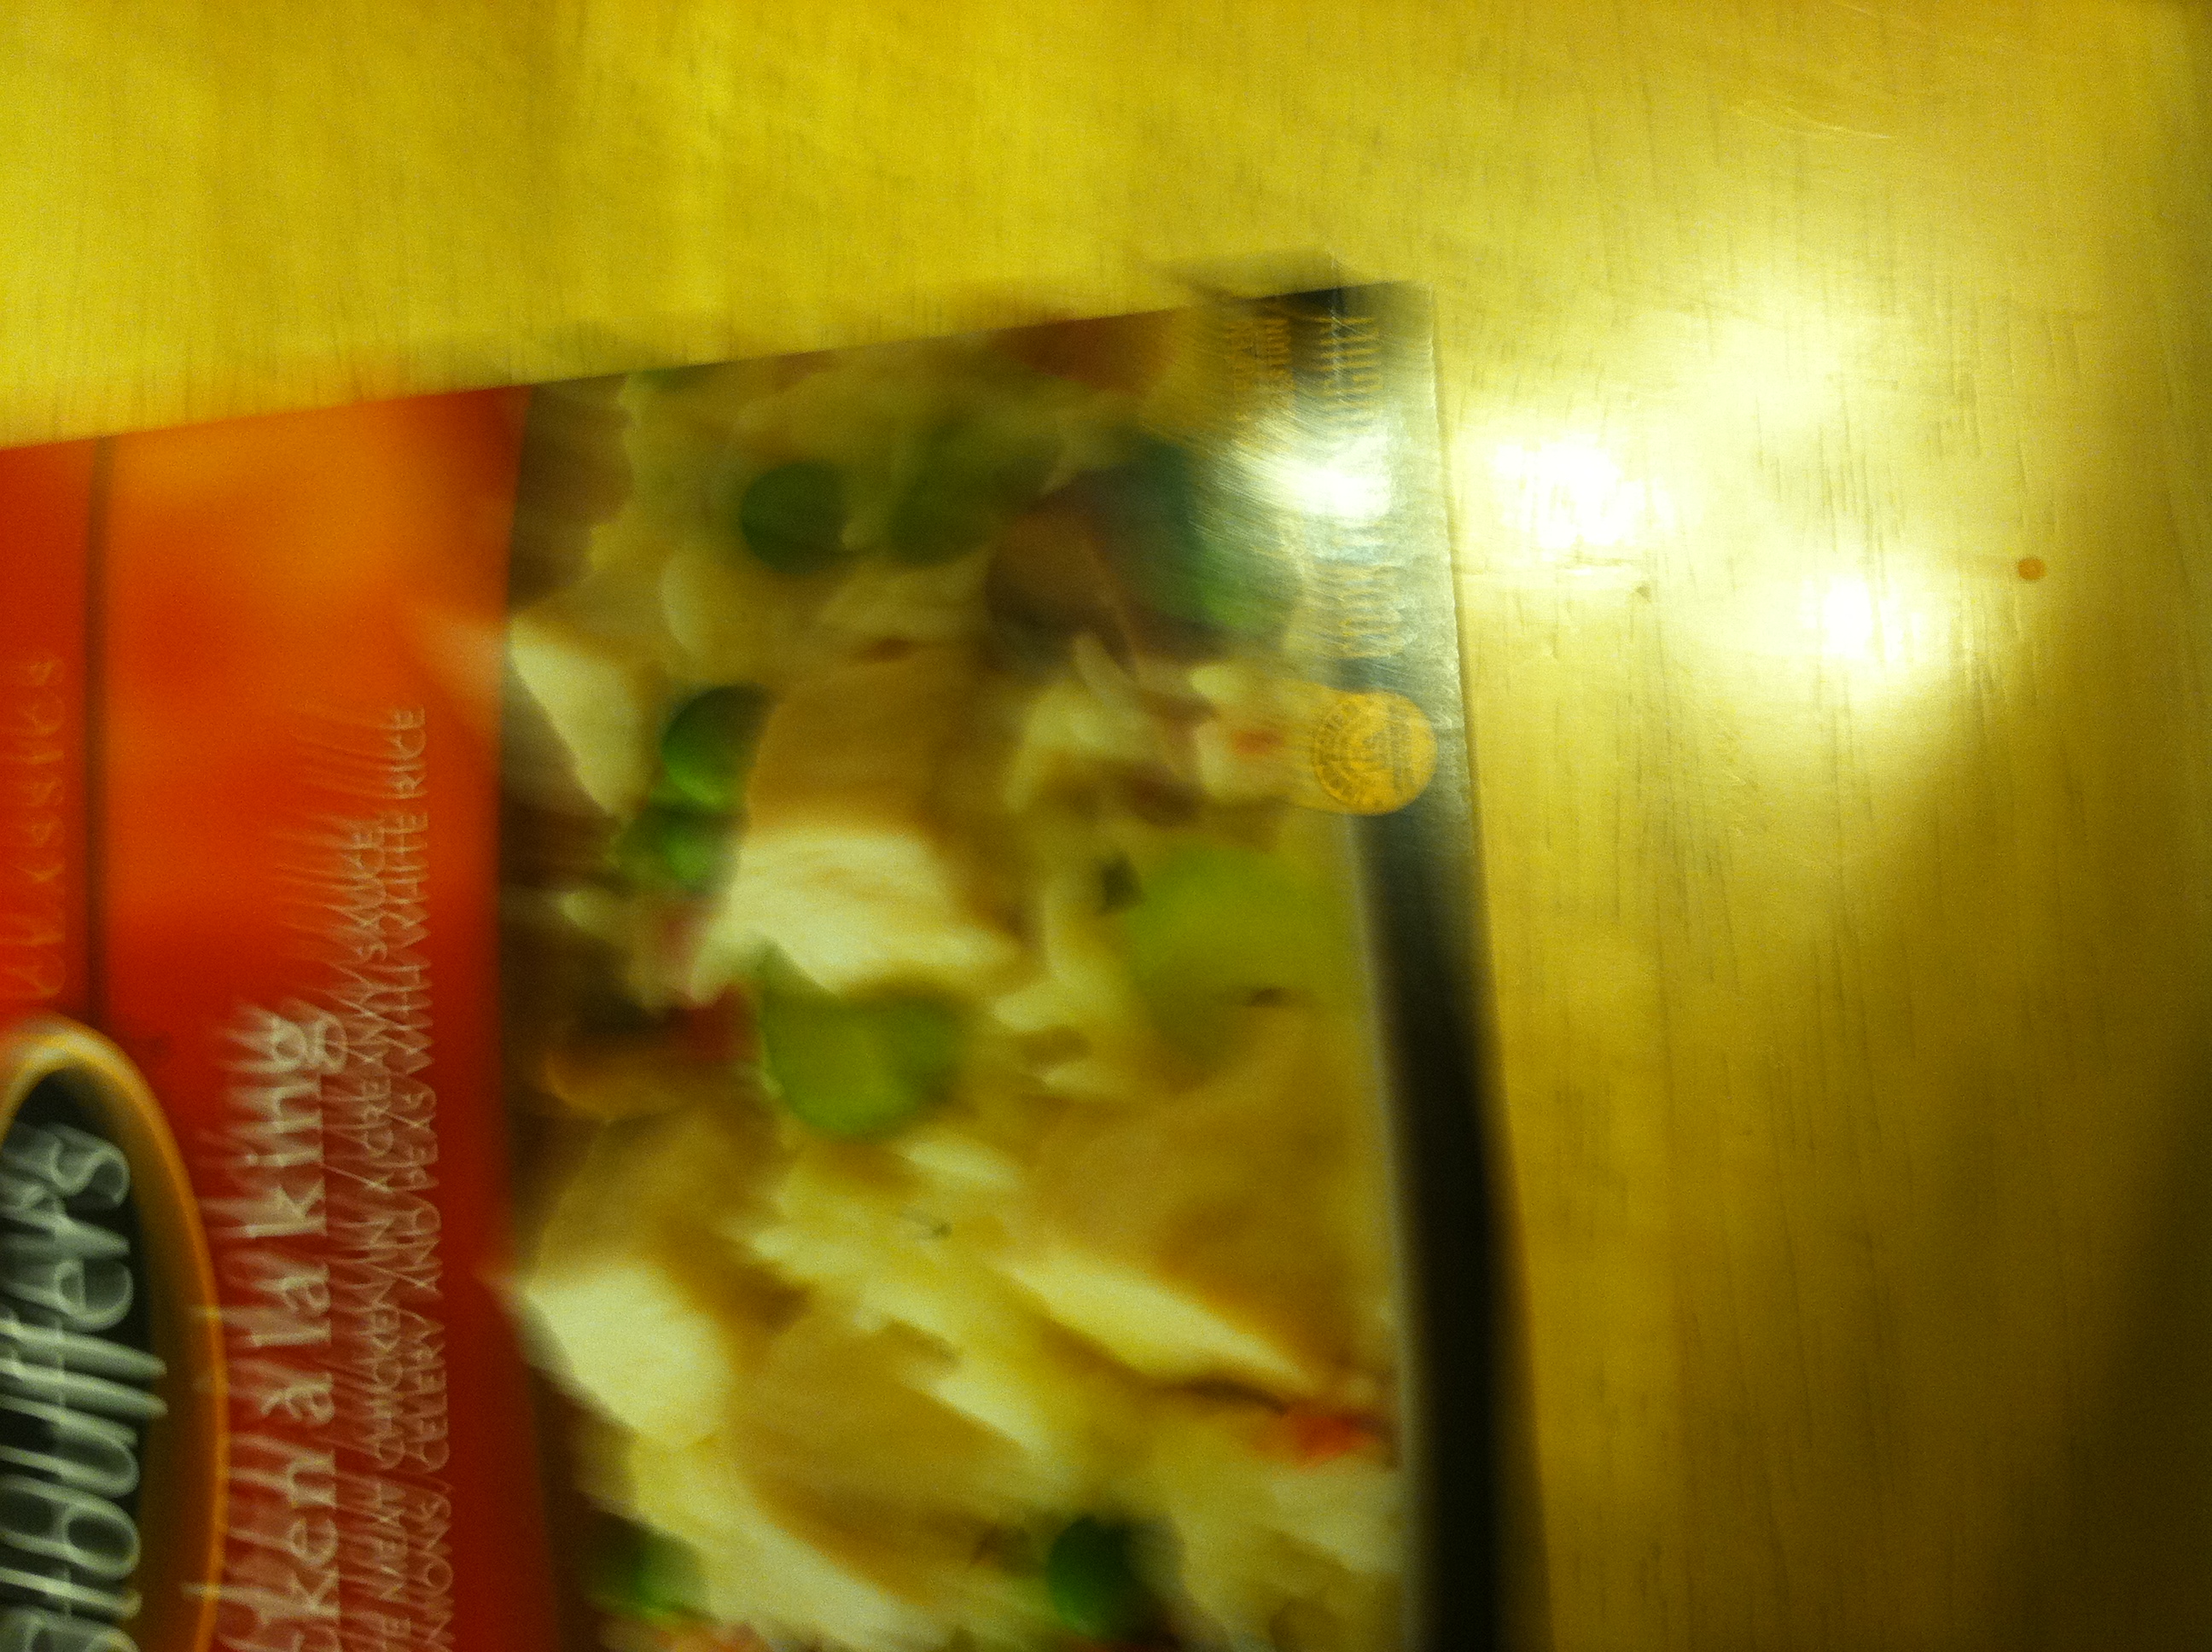Question: What kind of TV dinner is this?
Answer: chicken la king